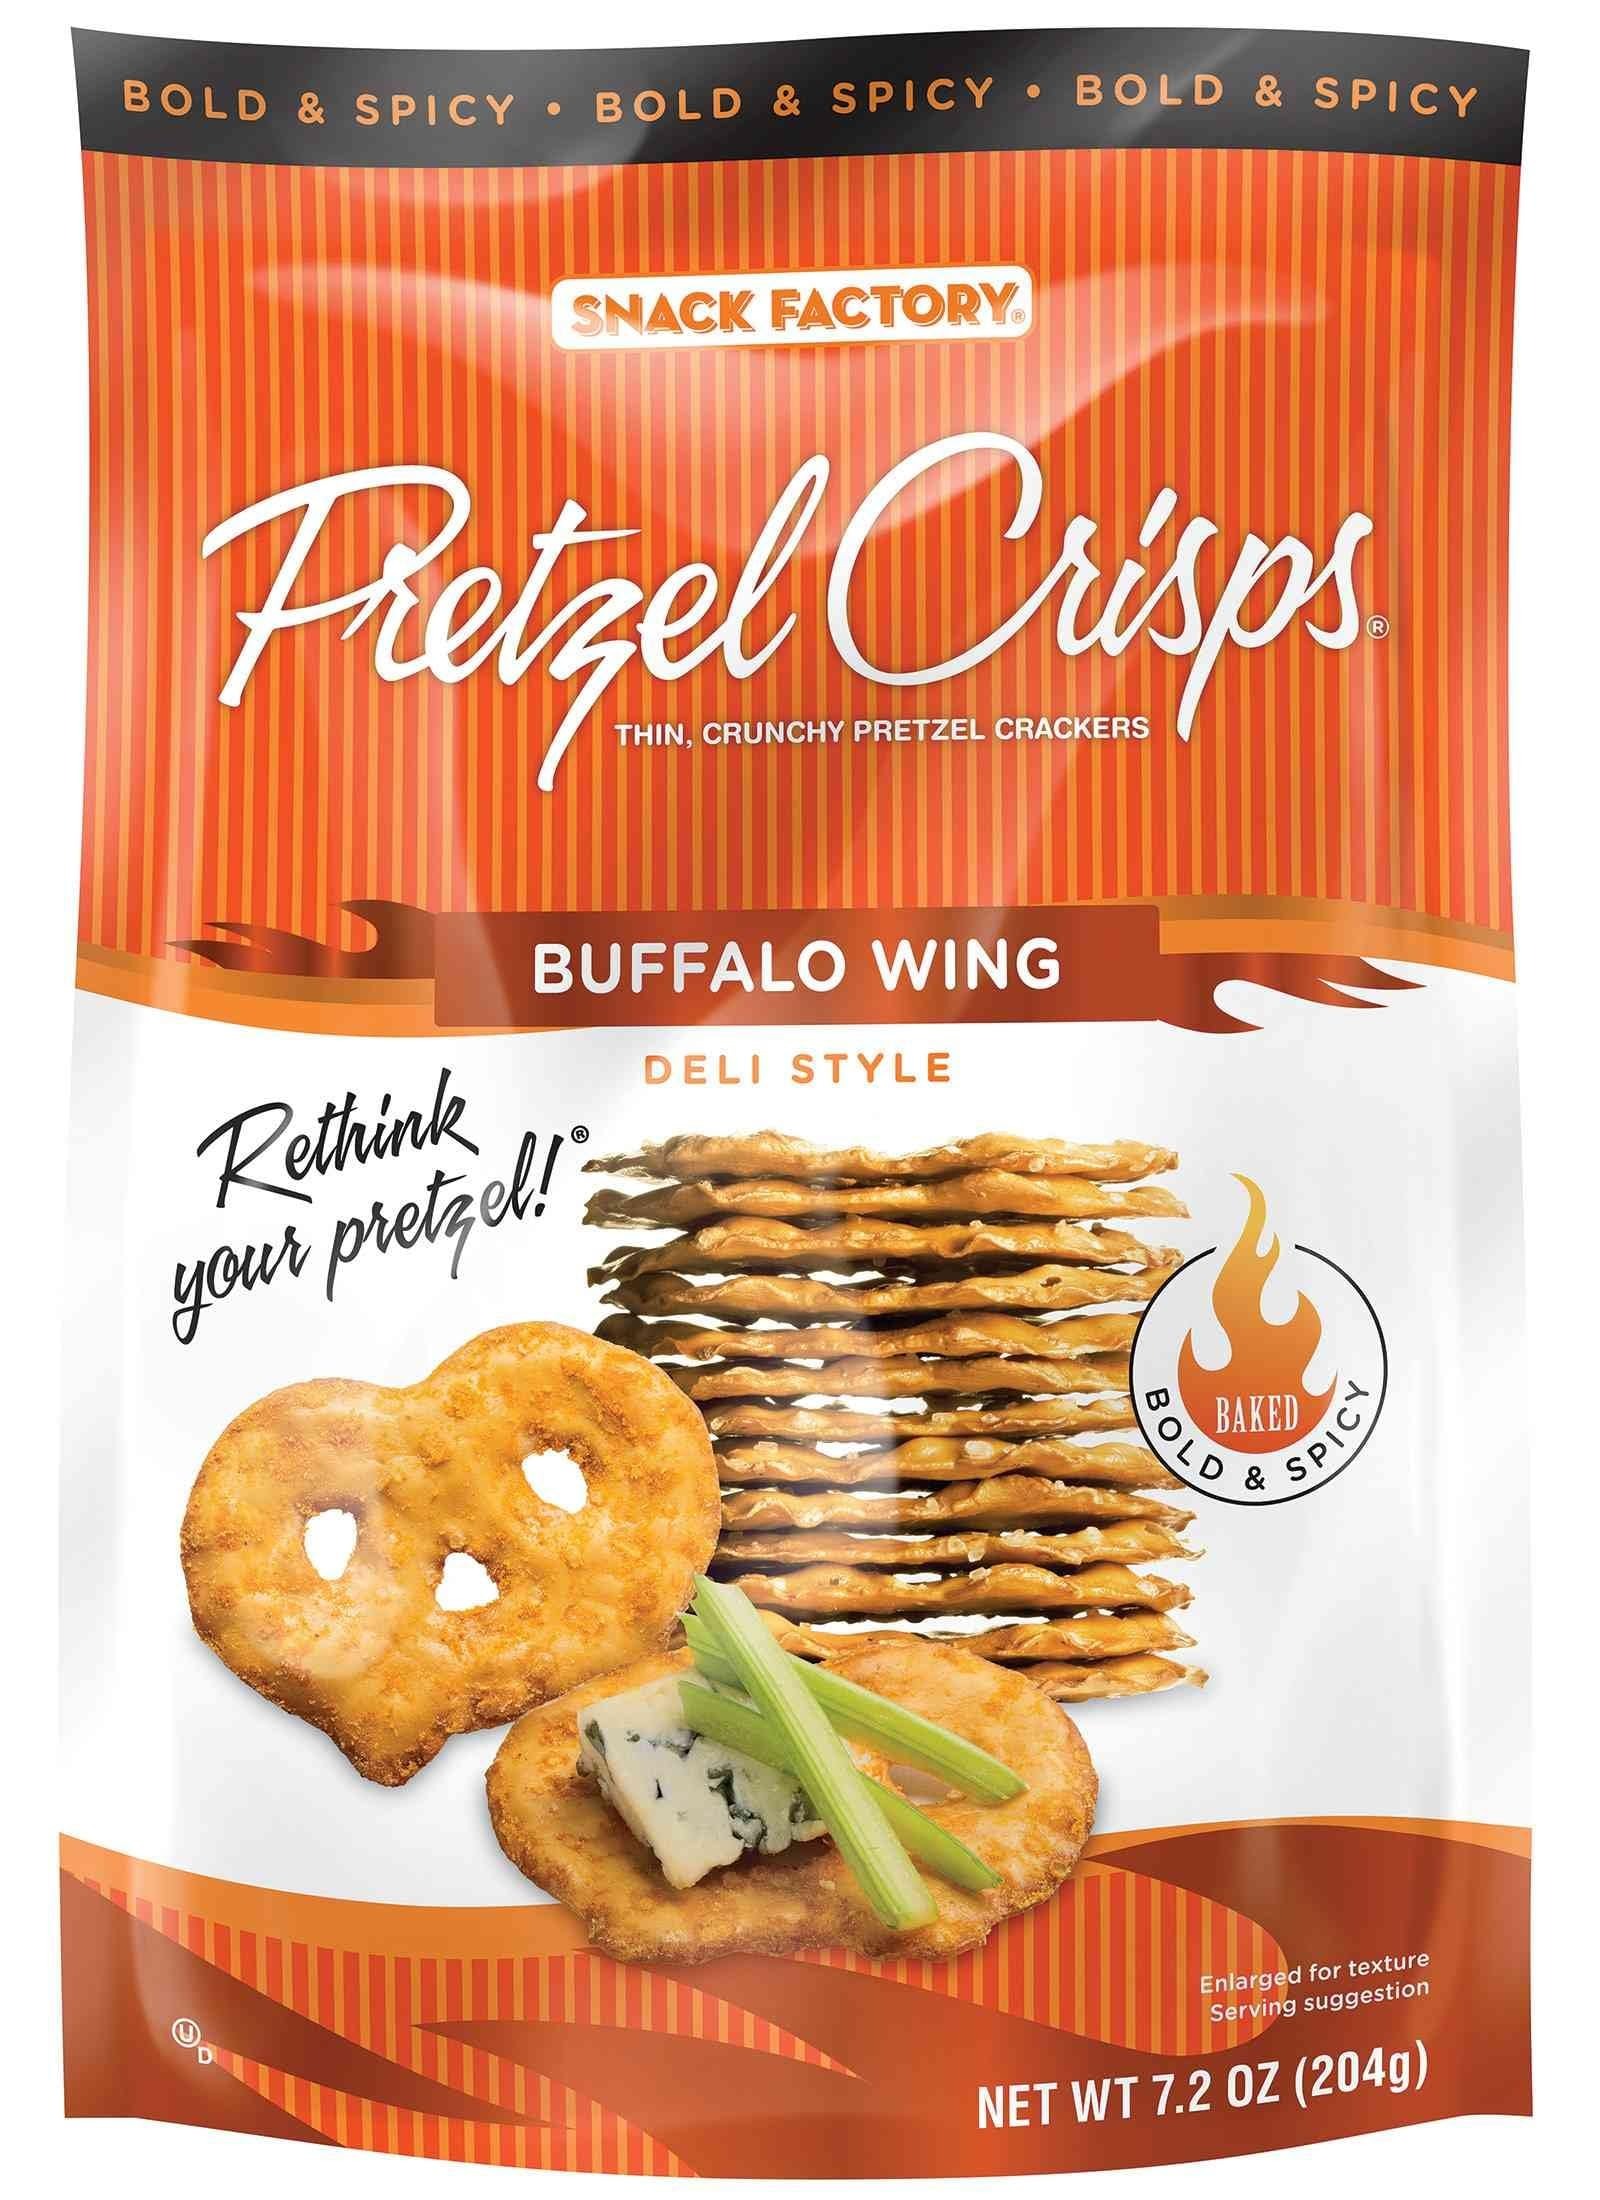
Item Name: Snack Factory Pretzel Crisp Bfflo Wng
Bullet Point: ------
Value: 12.0
Unit: Count

Price: 4.39